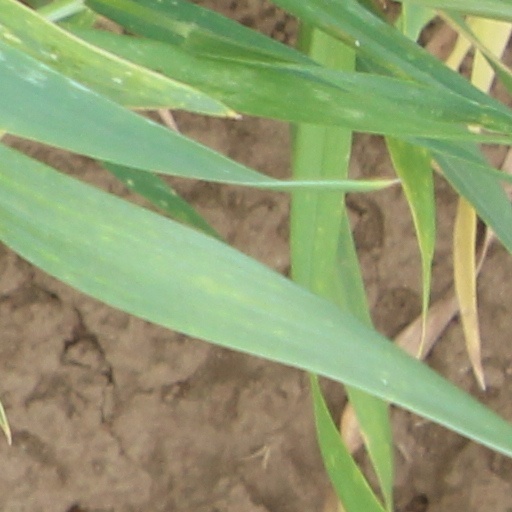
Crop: wheat